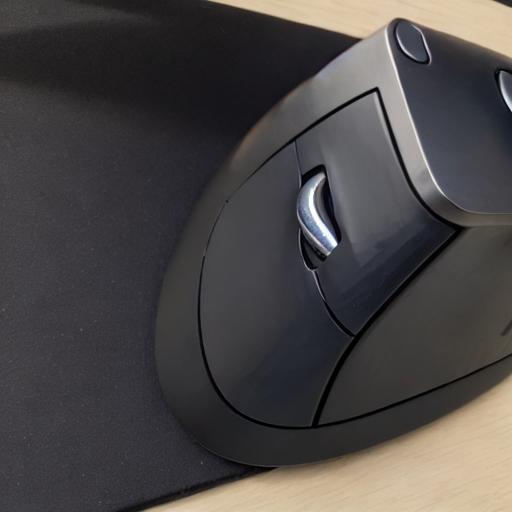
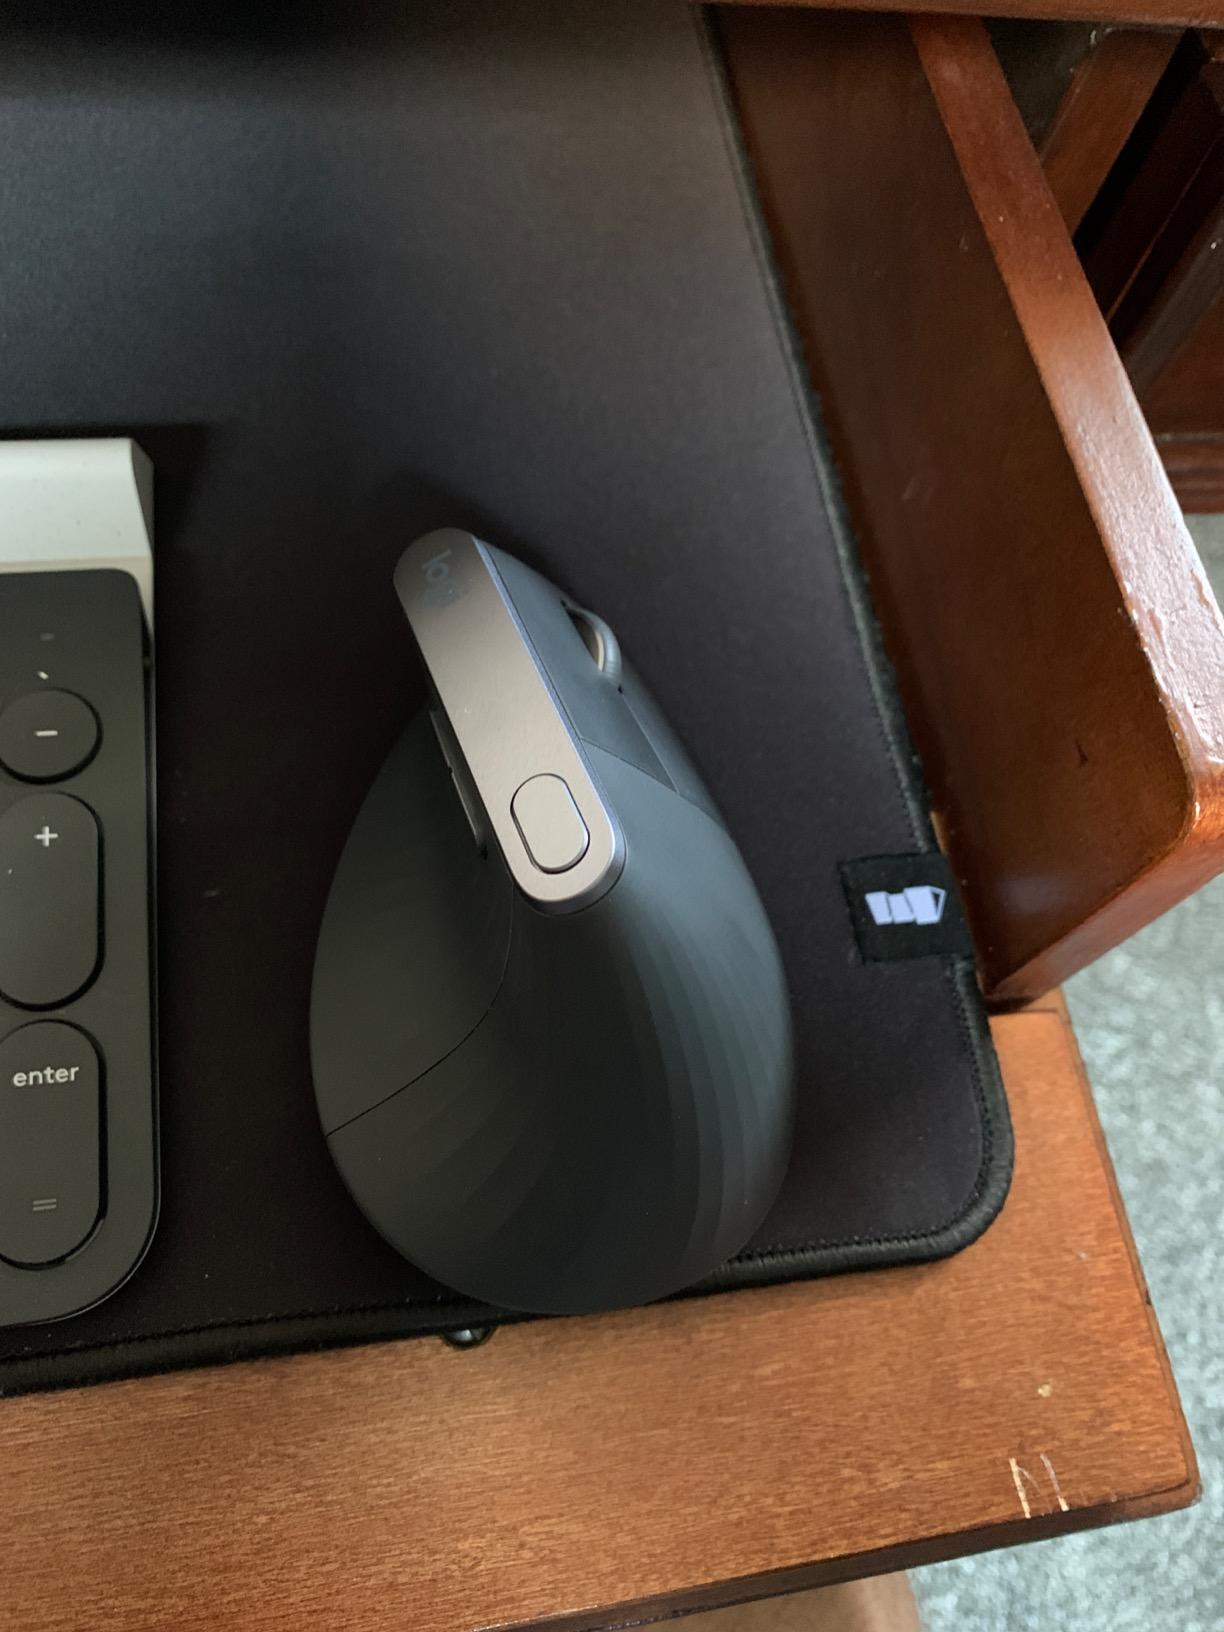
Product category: mouse
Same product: no